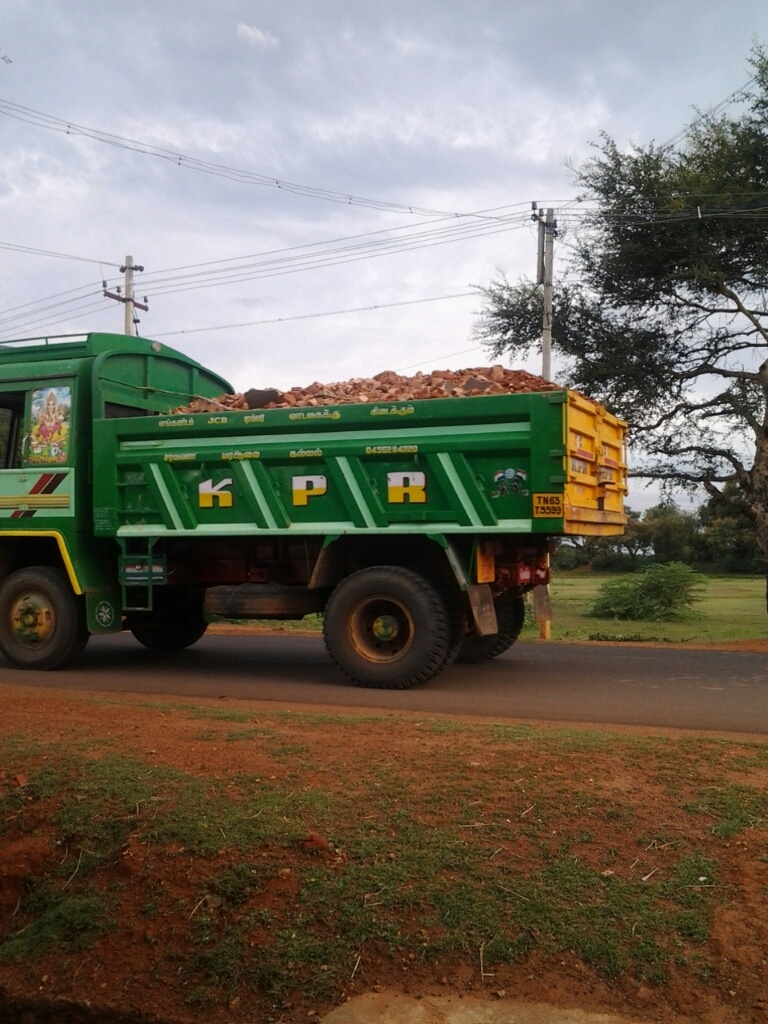
favourit photos